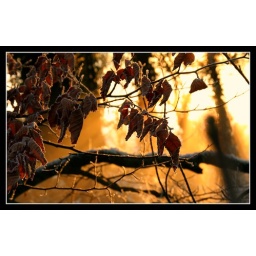
A view of the trees in the field behind my house.